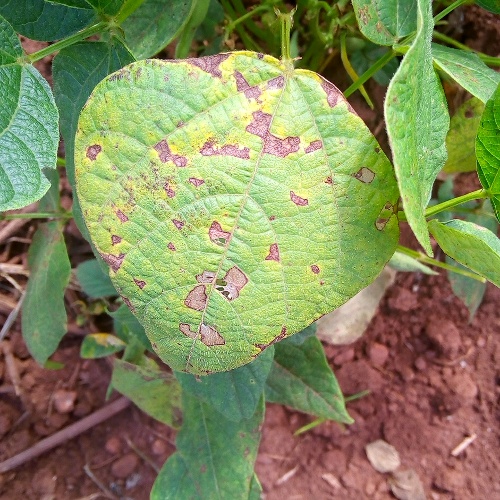
Leaf condition: angular_leaf_spot